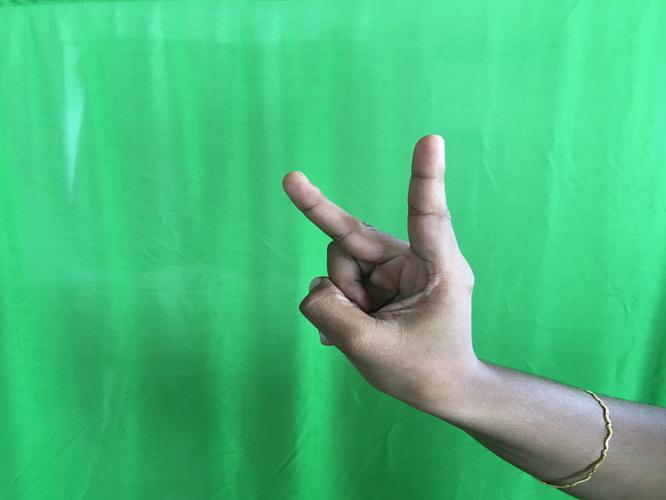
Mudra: Katrimukha
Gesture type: single_hand